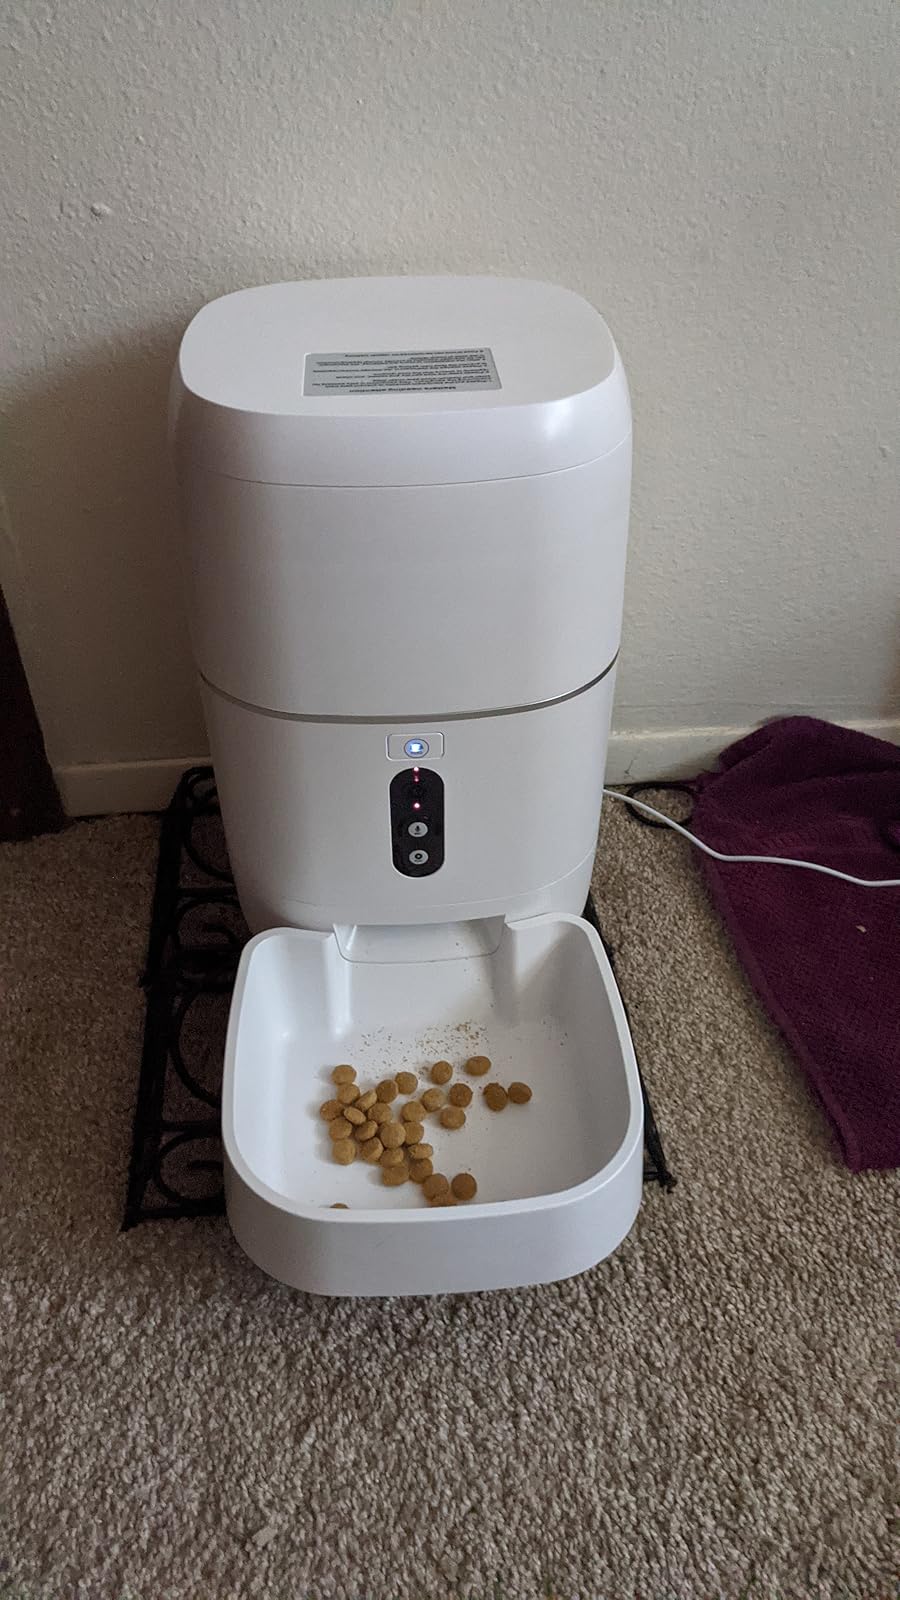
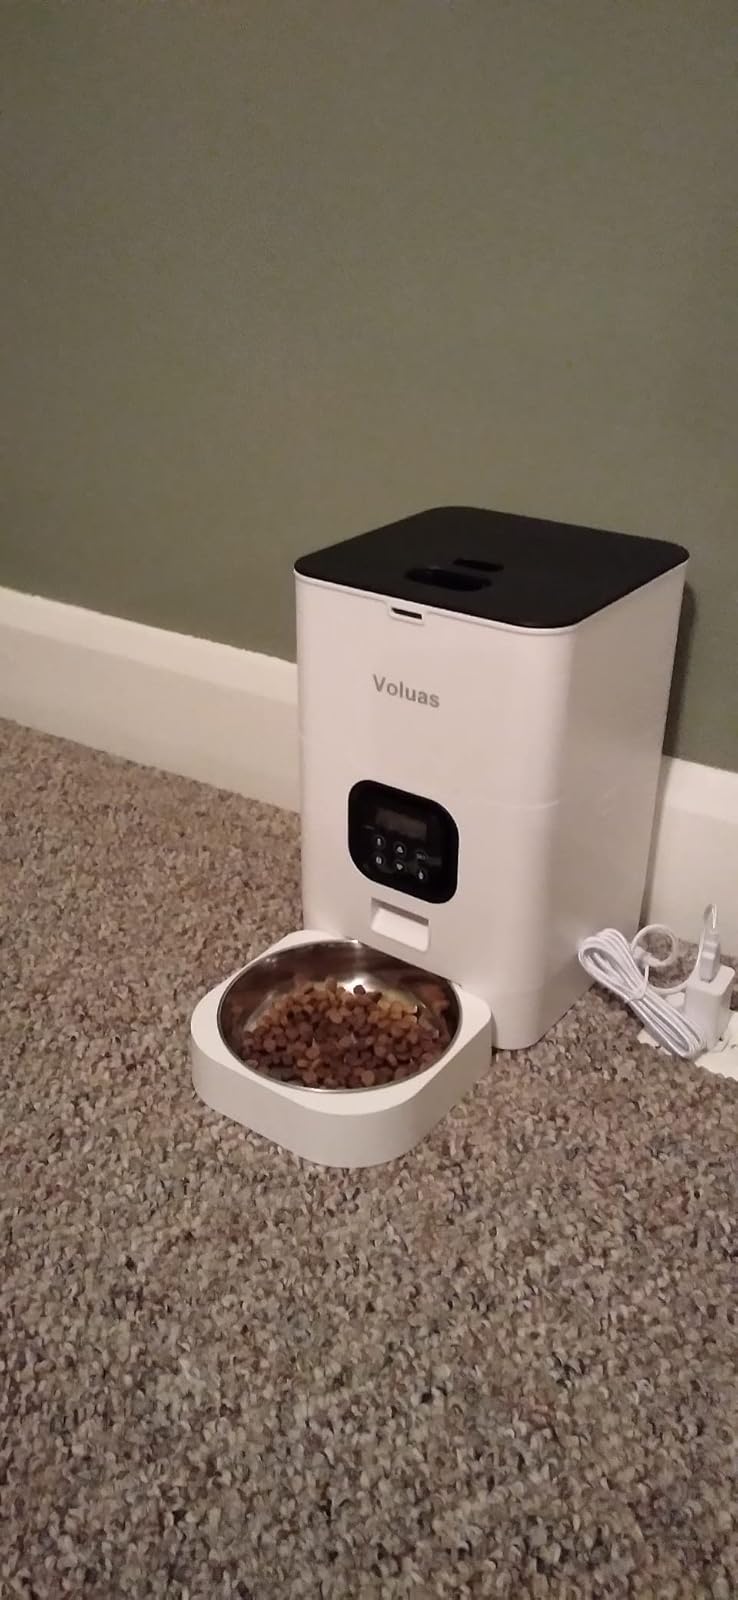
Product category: items_feeder
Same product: no